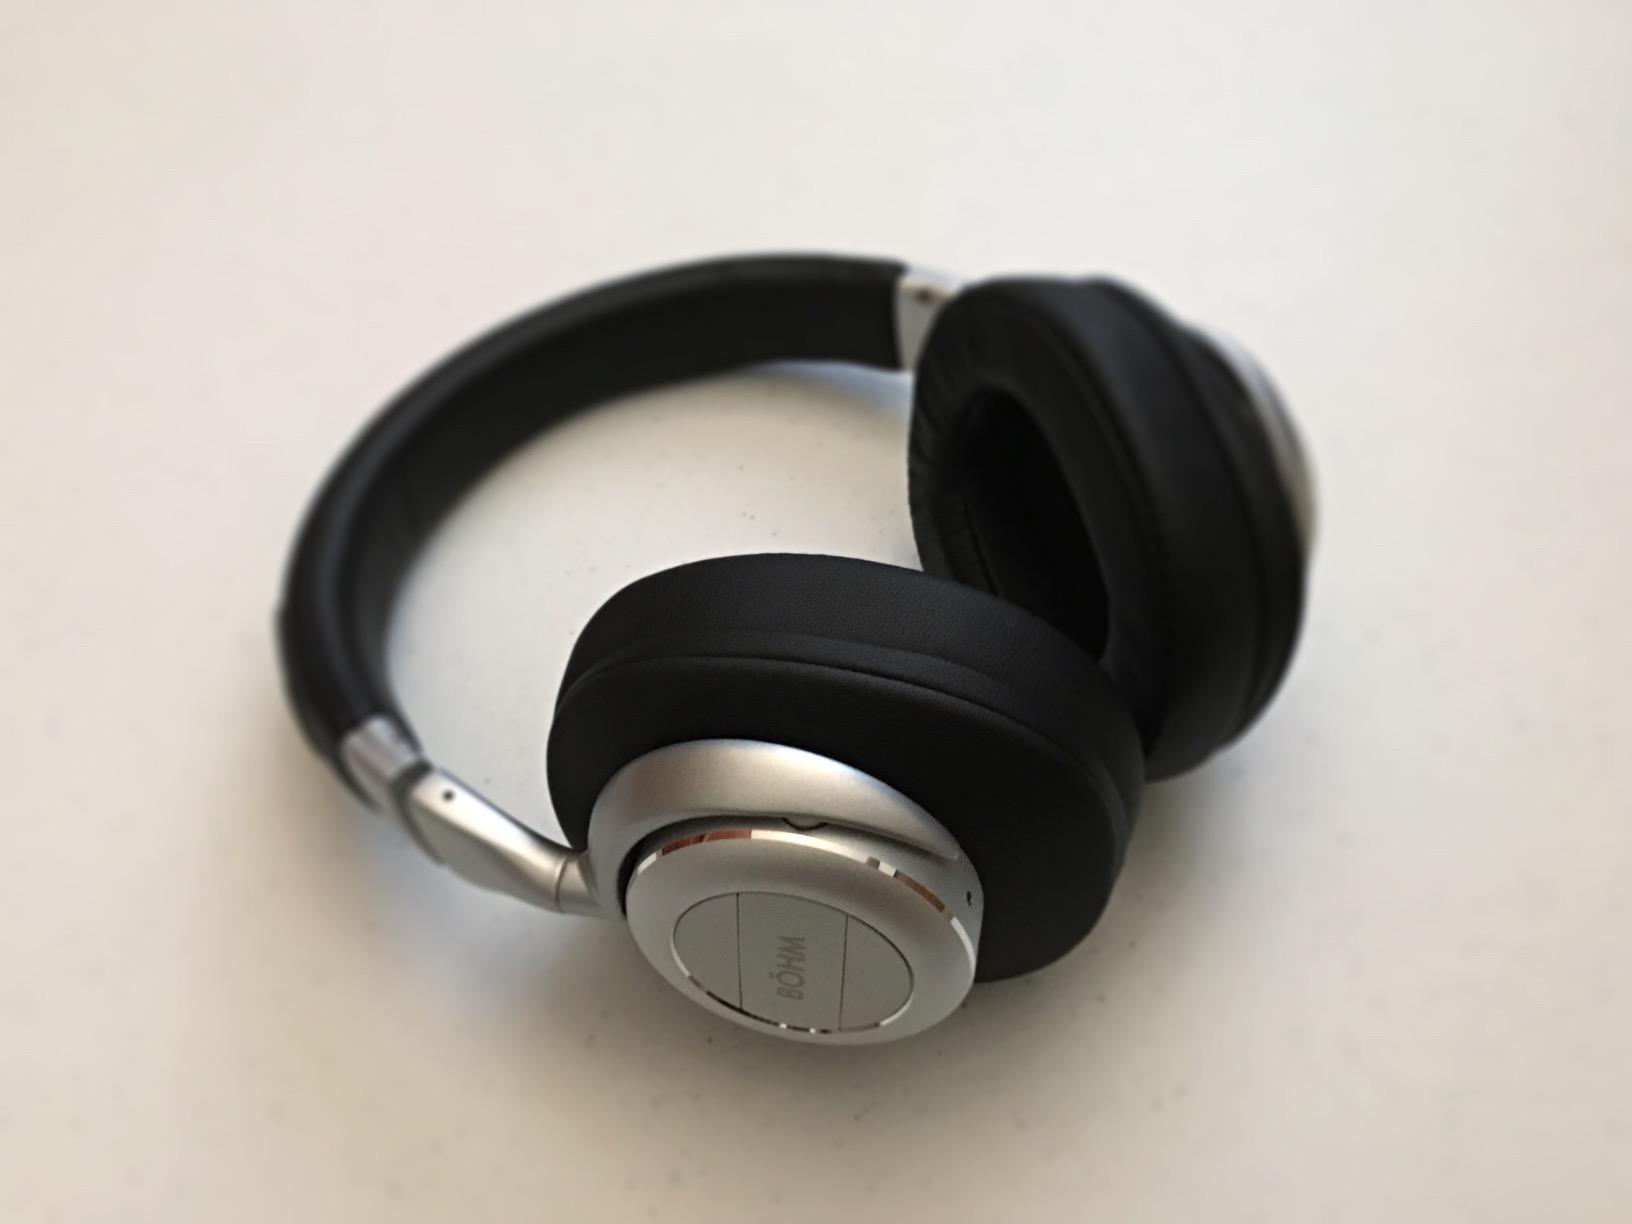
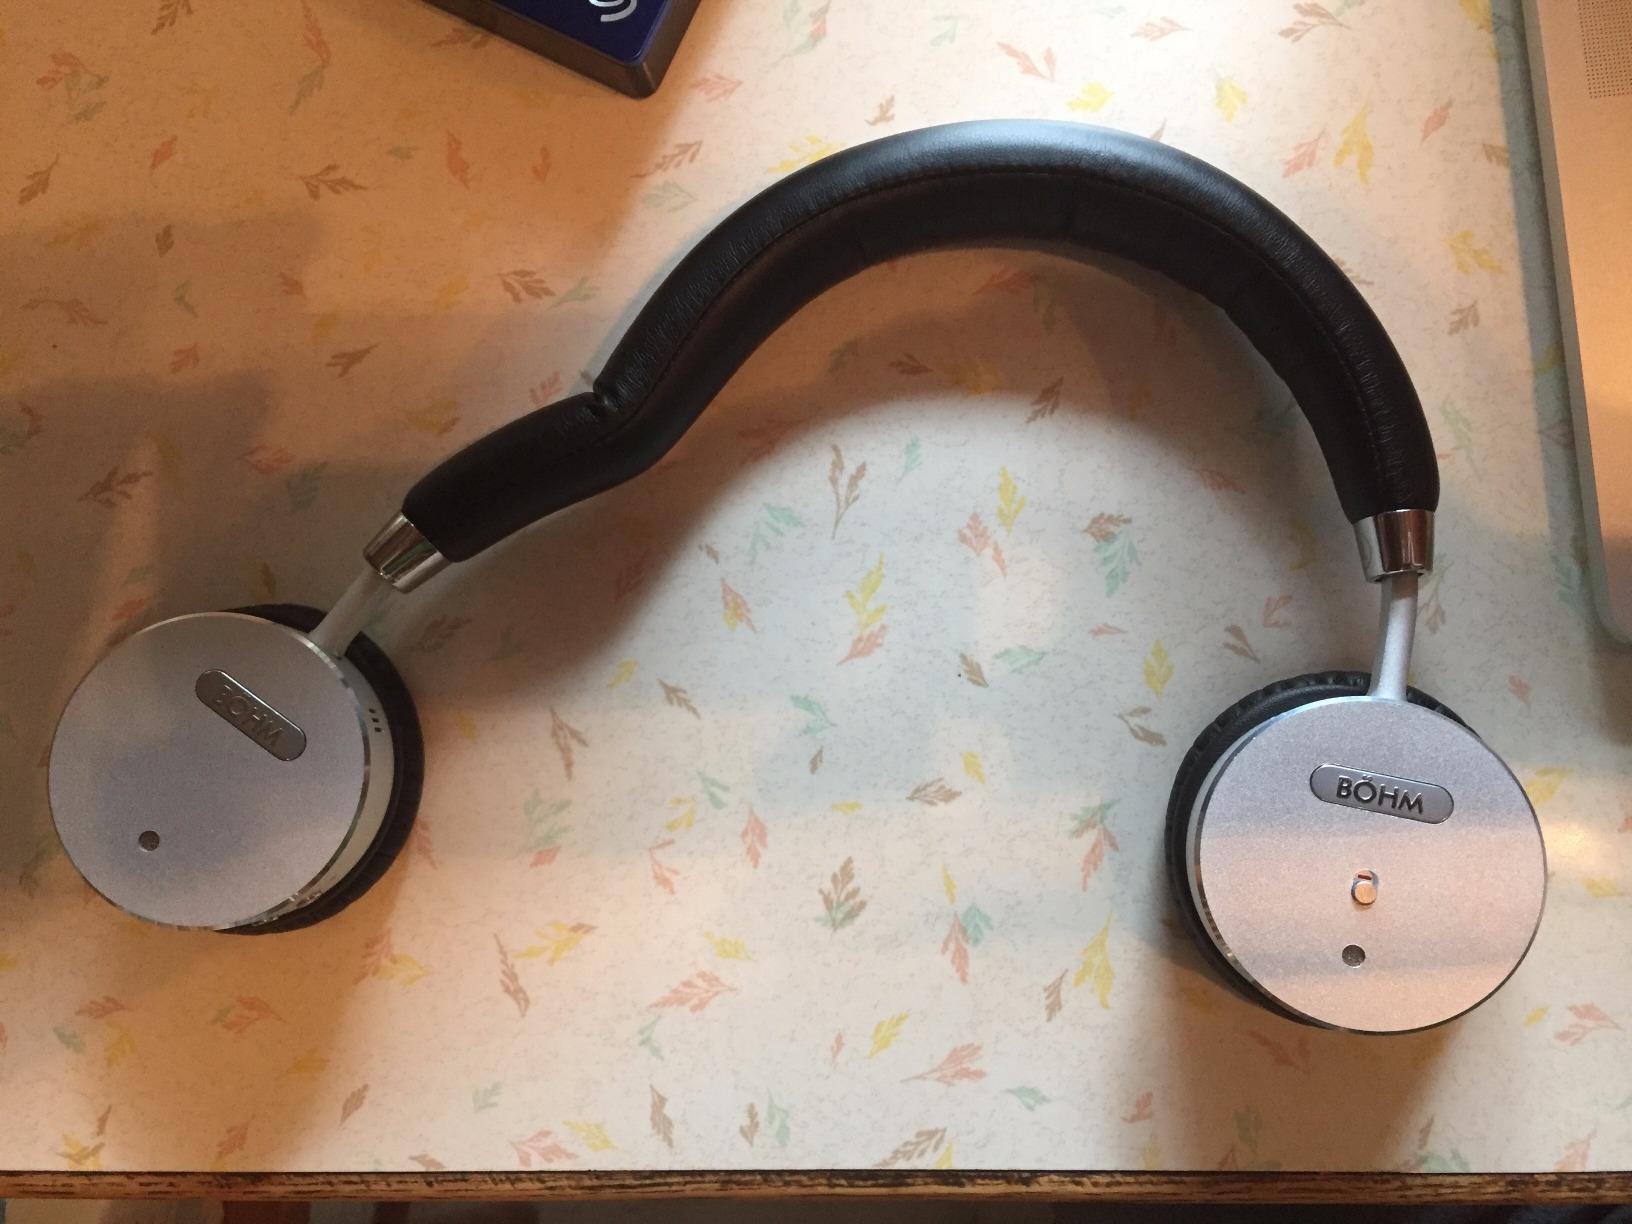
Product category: headphones
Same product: no